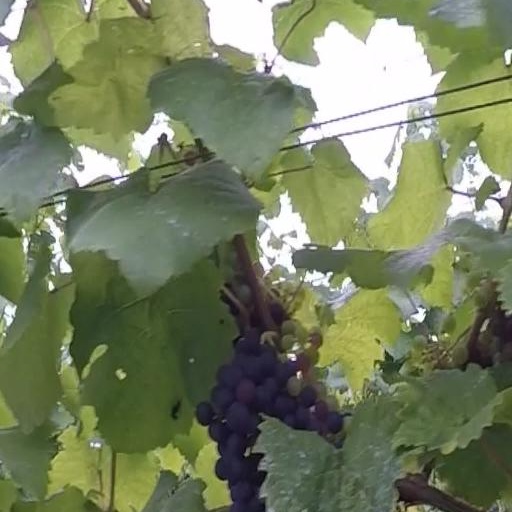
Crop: grape